Stadio Ernesto Breda

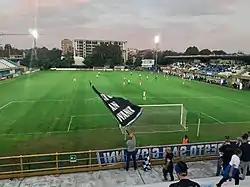

Stadio Ernesto Breda is a multi-use stadium in Sesto San Giovanni, Italy. It is currently used for both football and American football matches and it's the home ground of Pro Sesto, Alcione Milano, Inter Milan Women and Inter Milan Primavera. The stadium holds 3,523 spectators.